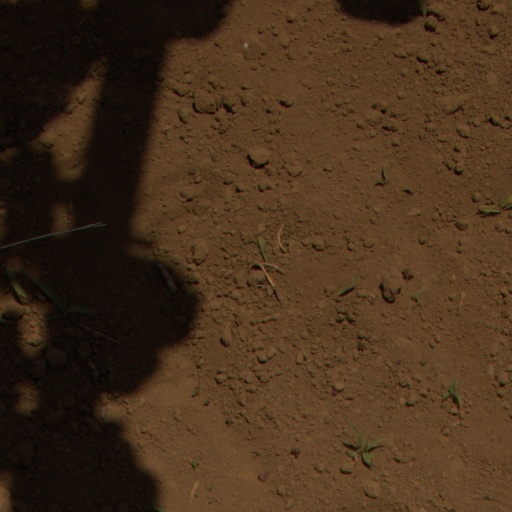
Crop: Jerusalem artichoke